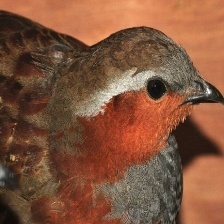
Species: CHINESE BAMBOO PARTRIDGE
Scientific name: BAMBUSICOLA THORACICUS
ImageNet parent category: partridge